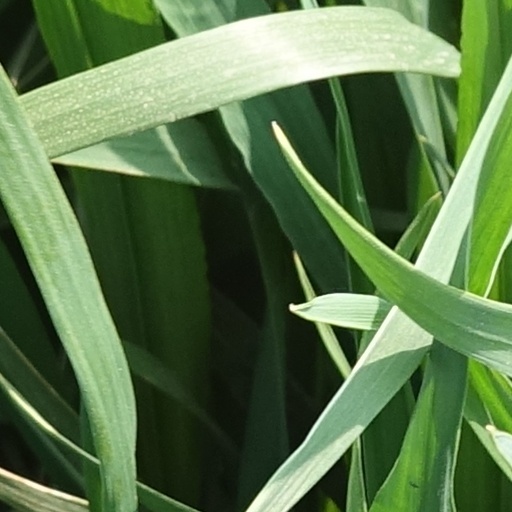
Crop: wheat